Adolfo Pedernera

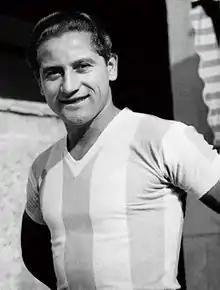
Pedernera with the Argentina national team, c. 1945

Adolfo Alfredo Pedernera (15 November 1918 – 12 May 1995) was an Argentine football player and coach. Nicknamed "El Maestro" ("The Teacher"), he was widely considered to be one of the best world football players in the 1940s and one of the greatest Argentine players of all time. Pedernera was the natural conductor of both the famous River Plate team known as La Máquina ("The Machine"), with whom he won several Argentine and South American titles, and the Millonarios team called Ballet Azul ("Blue Ballet") that won the Small Club World Cup in 1953 among many others Colombian titles.